Thomas E. Jones (university president)

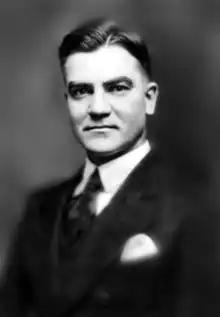
Thomas Elsa Jones, Fisk University, Nashville

Thomas Elsa Jones (March 22, 1888 – August 5, 1973) was the fifth president of Fisk University, serving - and especially fundraising - from 1926 to 1946. He was later president of Earlham College, 1946 to 1958. A Quaker, Jones served as a missionary with his wife in Japan, and sponsored the first 'Friends' meetings in Nashville on Fisk campus.